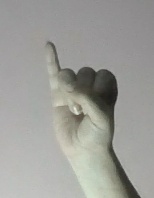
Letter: meem